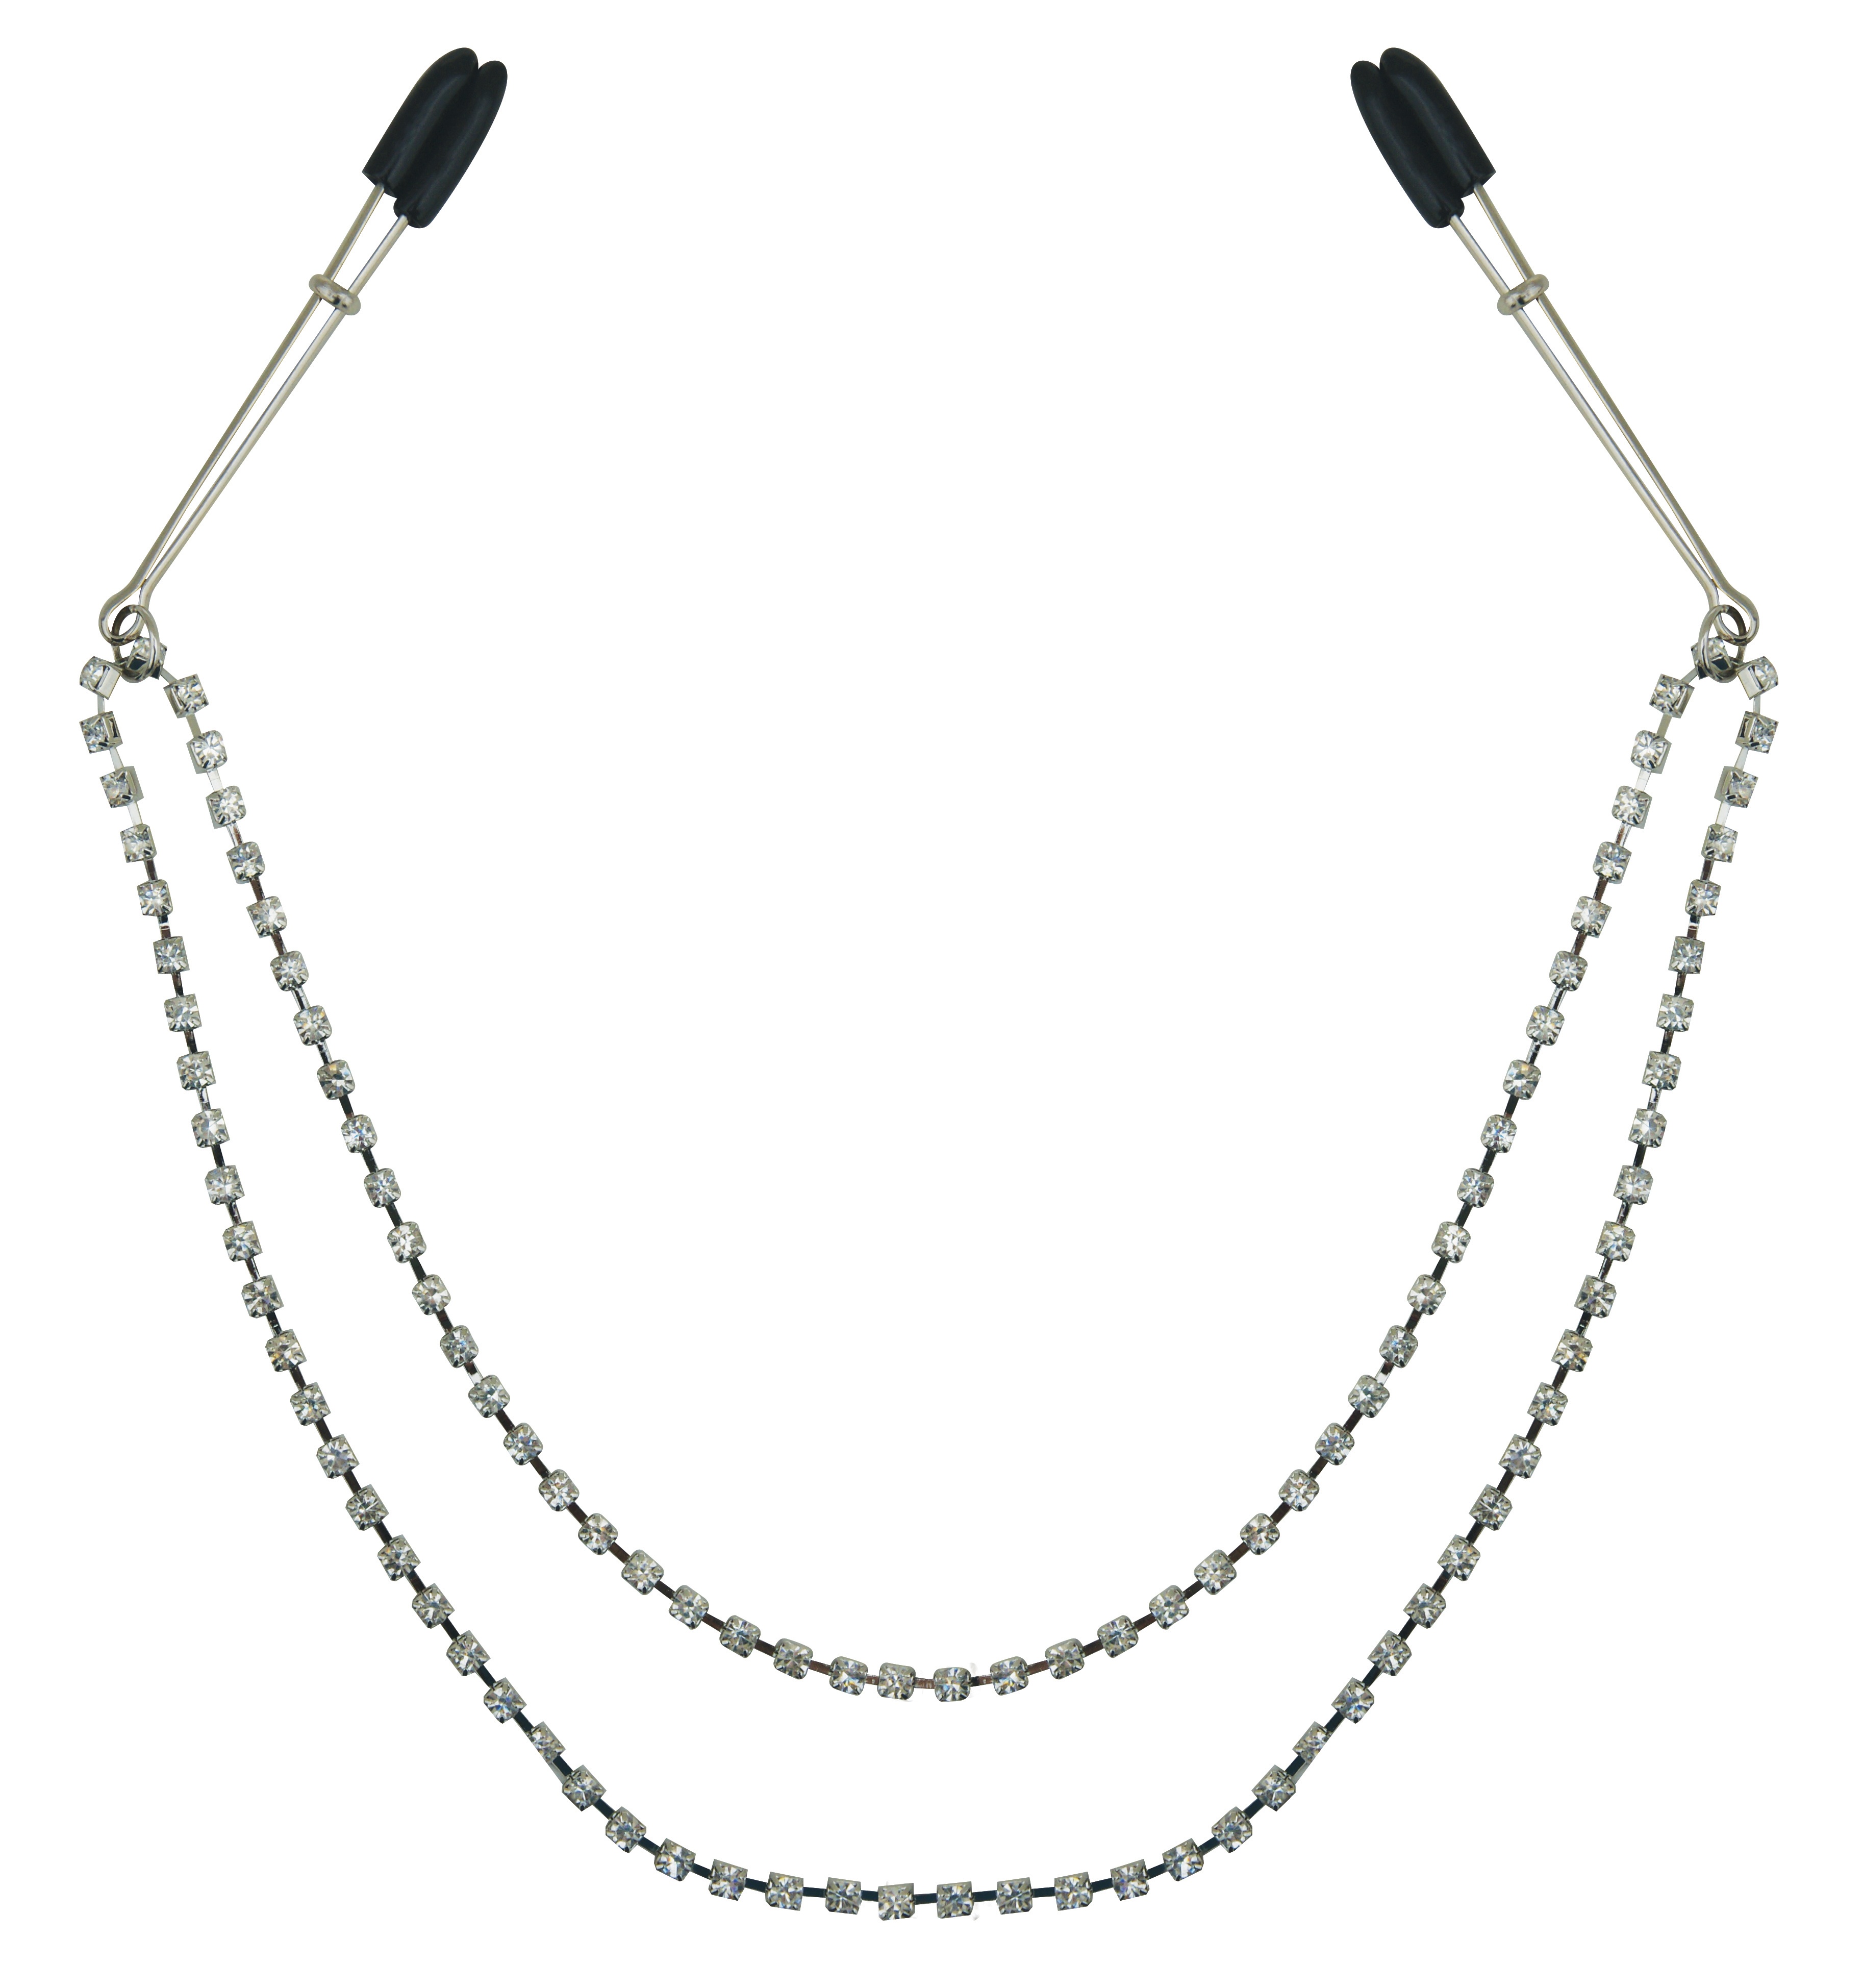
Sincerely Bling Nipple Clips
This 20 inch (50.8cm) doubled strand of sparkling bling will give you a formal feeling while the rubber-tipped nipple clips serve as a constant reminder that all are entitled to feeling a little pain with their pleasure. Ingredients: 35% cubic zirconia, 35% nickel free metal, 15% copper, 11% stannum, 4% rubber Specifications ITEM NUMBER: SS520-30 UPC: 646709520304 WEIGHT: 0.2 pounds (3.2 ounces) DIMENSIONS (Length, Width, Circumf.): 20 x 0 x 0 in COLOR: Silver MANUFACTURER: Sportsheets COUNTRY: CN
Brand: Sportsheets
Category: Sporting Goods > Athletics > Figure Skating & Hockey > Hockey Protective Gear > Hockey Suspenders & Belts